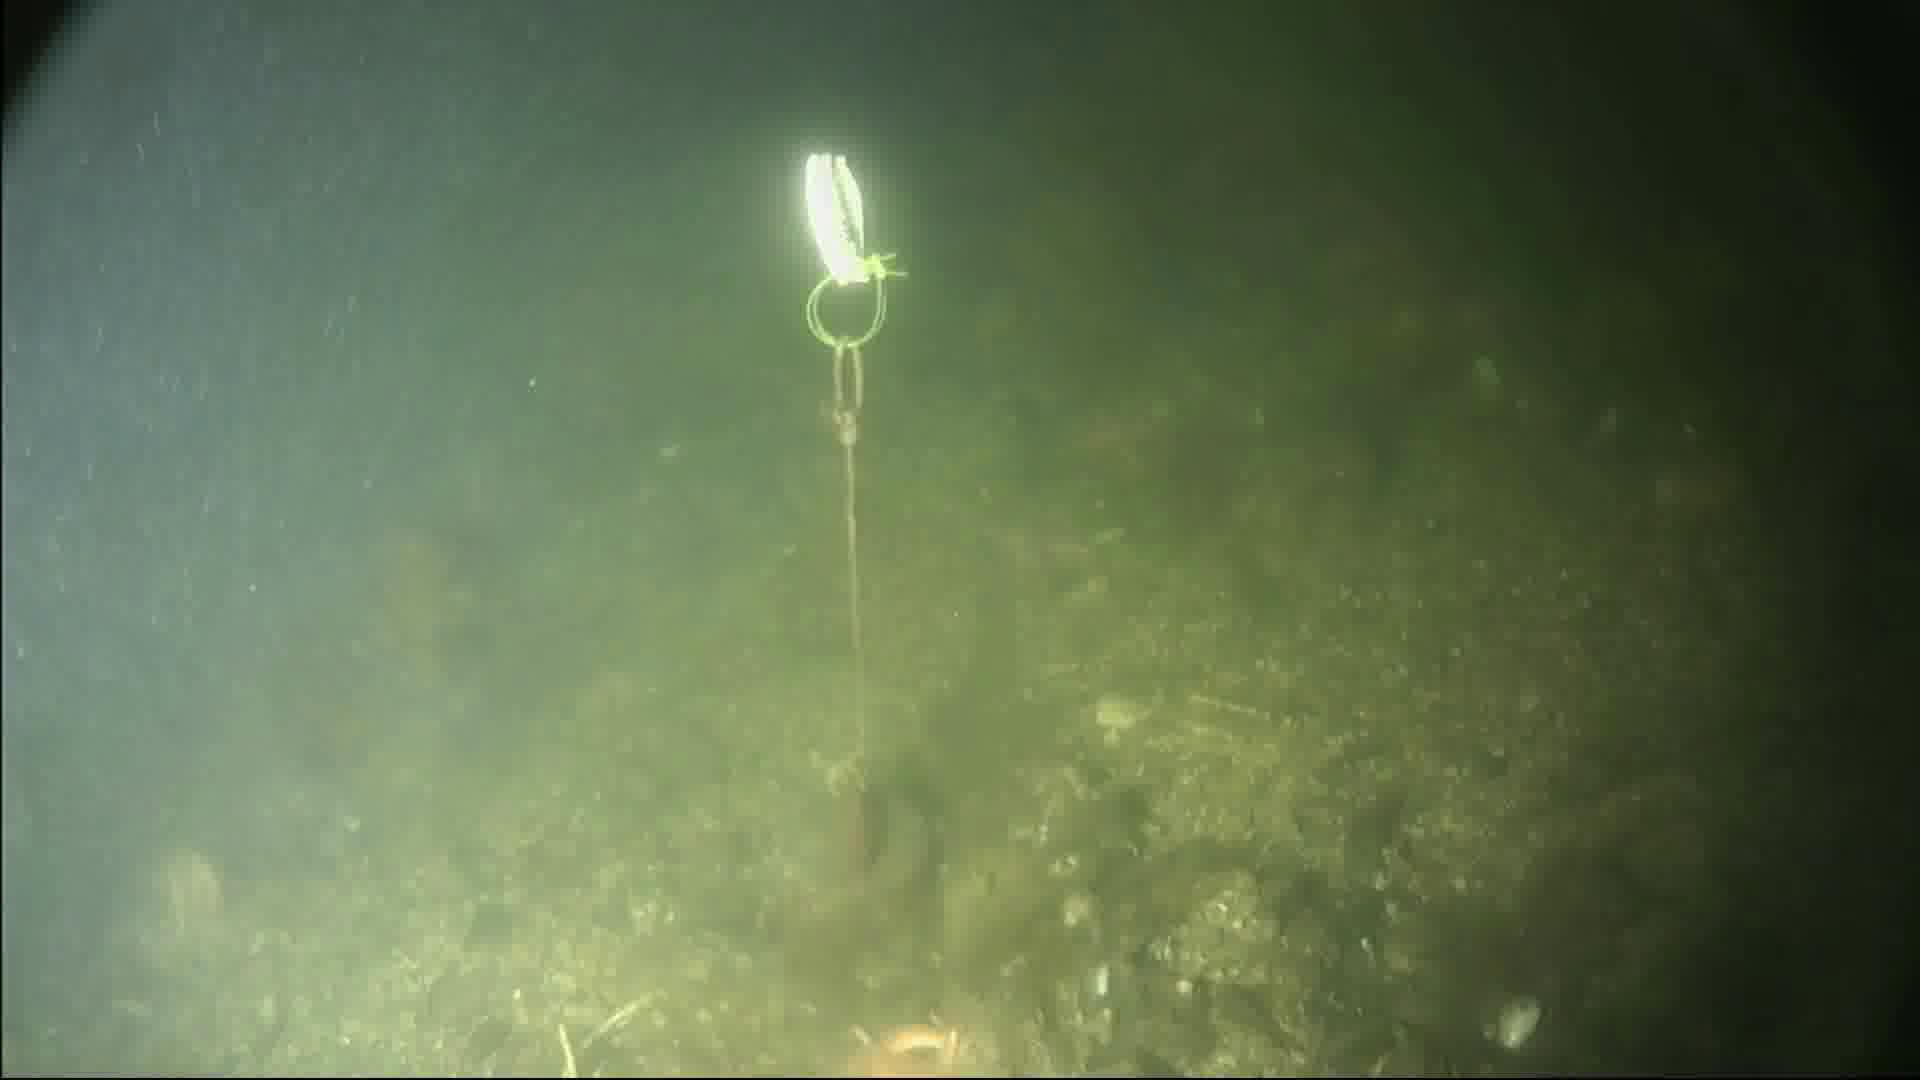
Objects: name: starfish